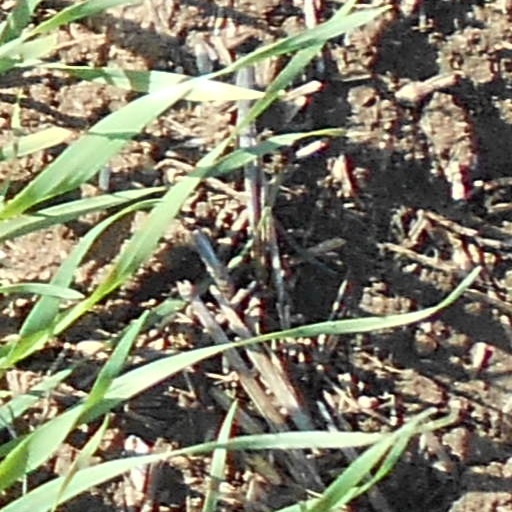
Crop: wheat